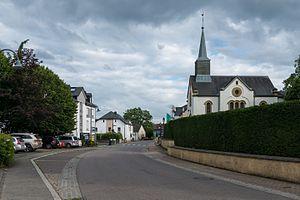
Gosseldange est une section de la commune luxembourgeoise de Lintgen située dans le canton de Mersch.